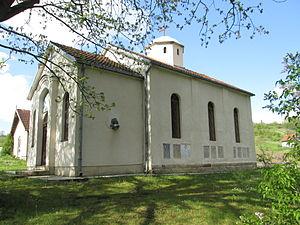
Kamenica est un village de Serbie situé dans la municipalité de Gornji Milanovac, district de Moravica. Au recensement de 2011, il comptait 40 habitants.